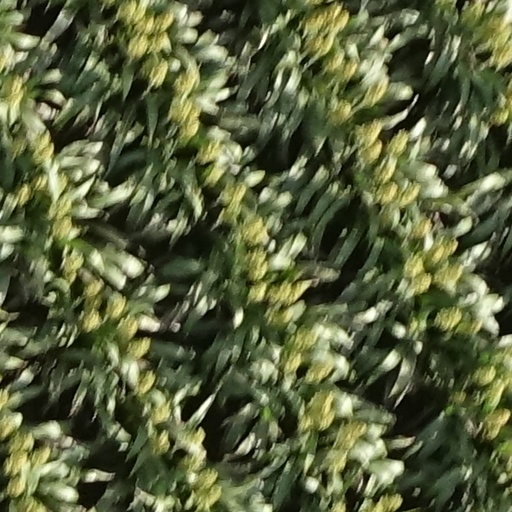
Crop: sorghum